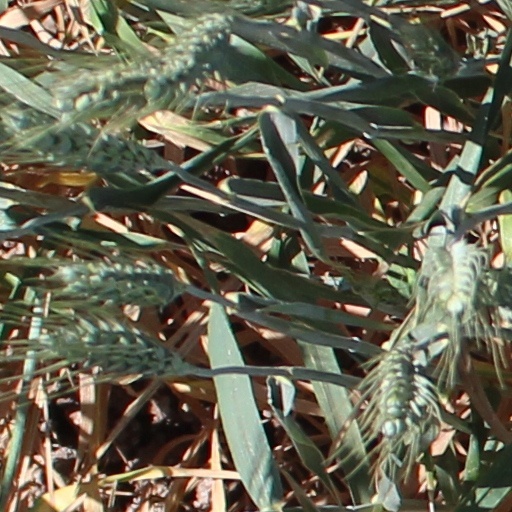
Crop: wheat